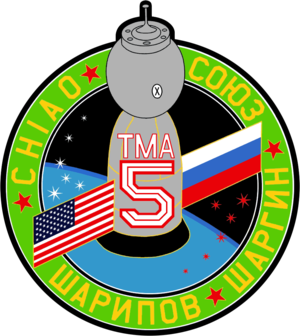
Soyouz TMA-5 était une mission Soyouz à destination de la Station spatiale internationale.
Iouri Gueorguievitch Charguine est un cosmonaute russe, né le 20 mars 1960.
Soyouz TMA-6 était une mission Soyouz qui s'est déroulée en 2005.